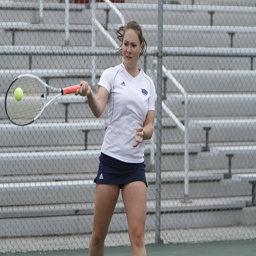
A beautiful young woman hitting a tennis ball with a racquet.
A girl playing tennis takes a laxidaisy swing at the ball.
A woman is swinging a racquet at a ball with a frown on her face.
A woman hitting a tennis ball with a tennis racket
A tennis player hitting a return with her forehand.